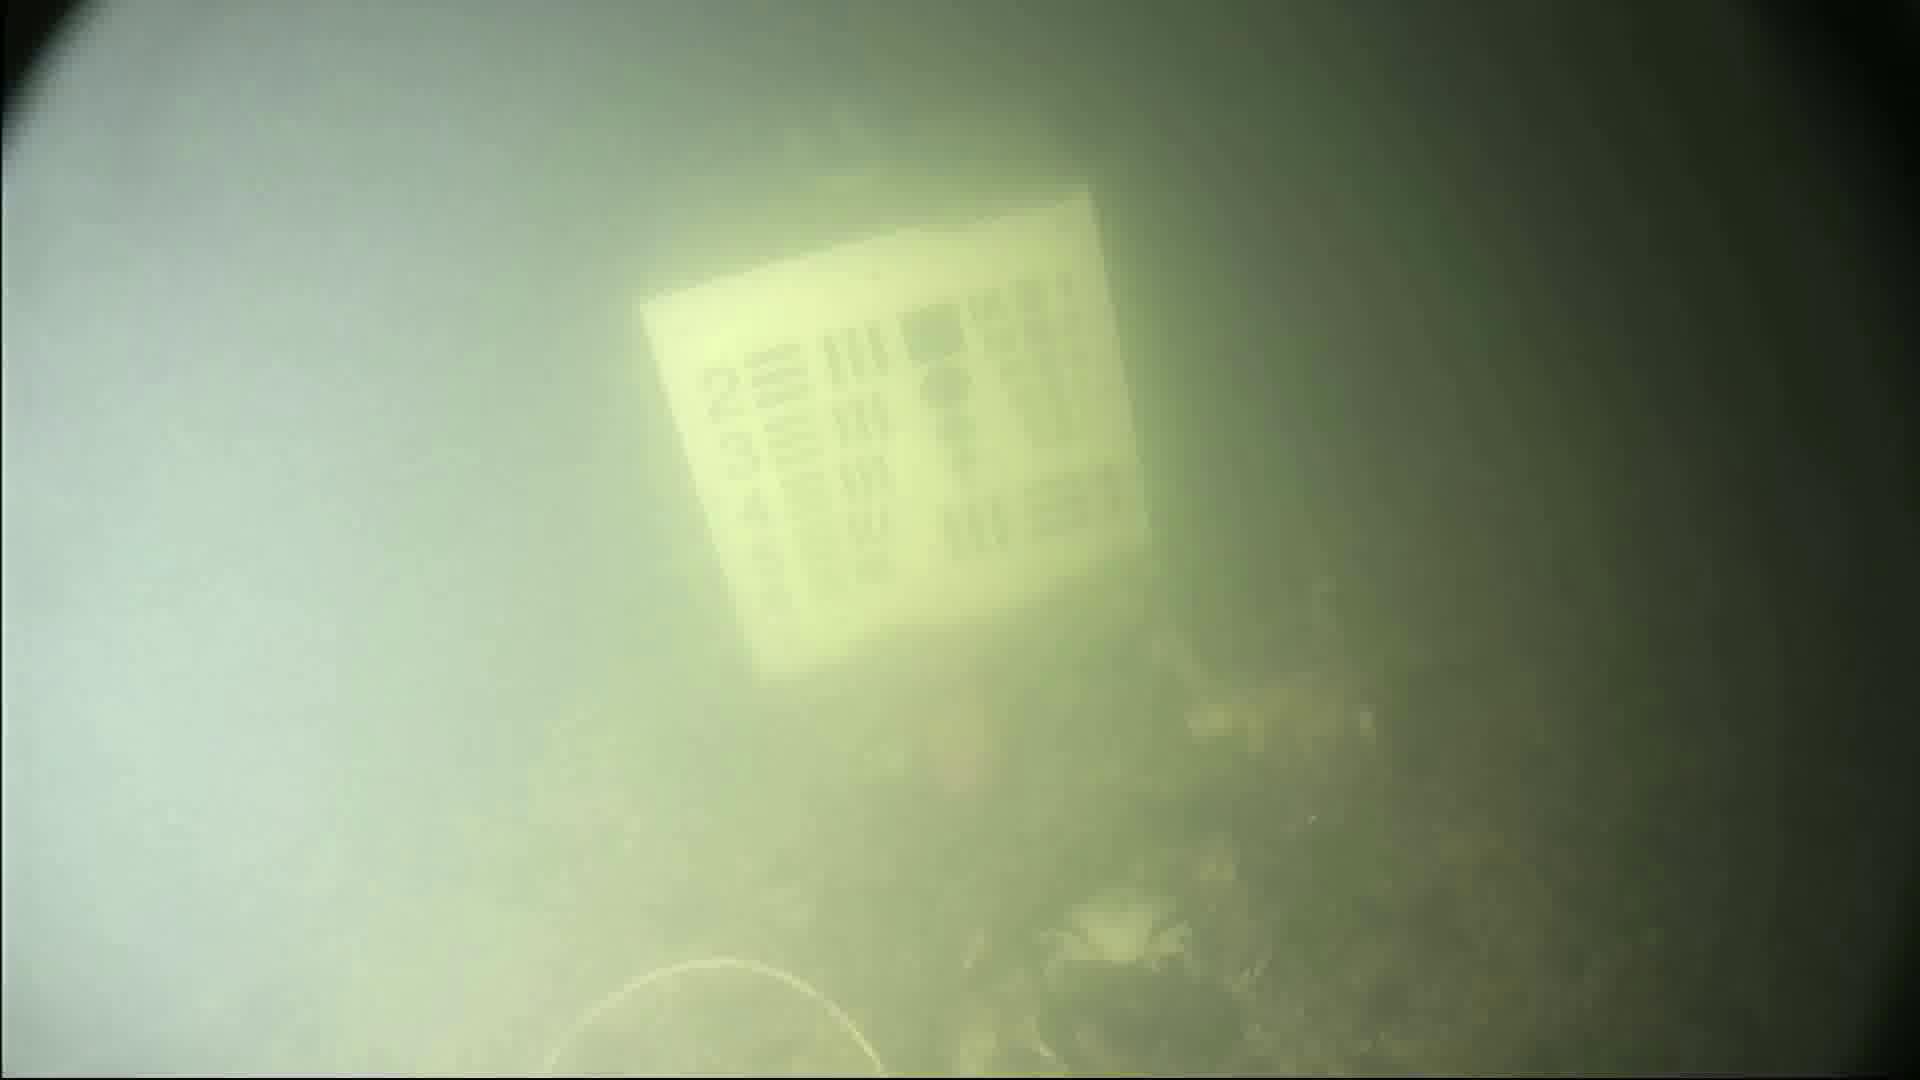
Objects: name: crab